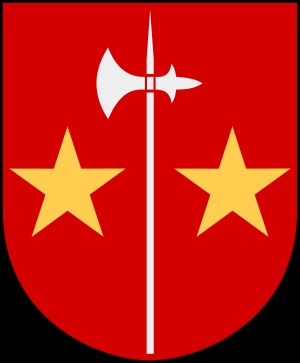
Lister Herred
Listers härads våbenskjold
Listers härad var et herred beliggende på halvøen Listerlandet i Blekinge. Listerlandet var indtil 1648 en del af Skåne.